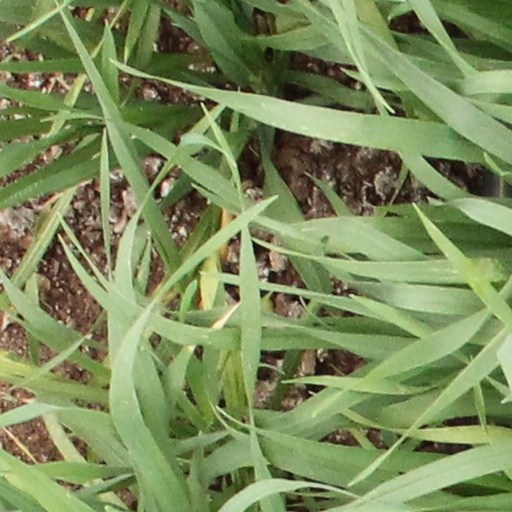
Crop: wheat